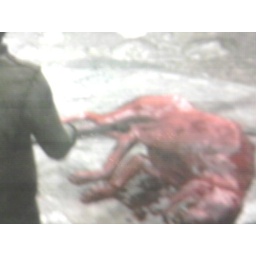
jeaj i killed the first bloody red dog in silent hill homecoming